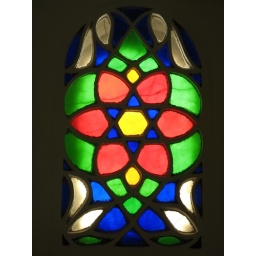
There are hundreds of these beautiful stained glass windows in the old town of Sana'a.